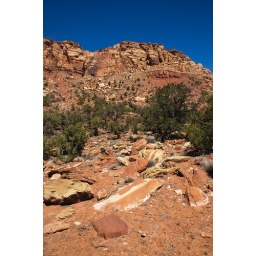
Rock art  panels located at base of cliffs 700' above ground level.